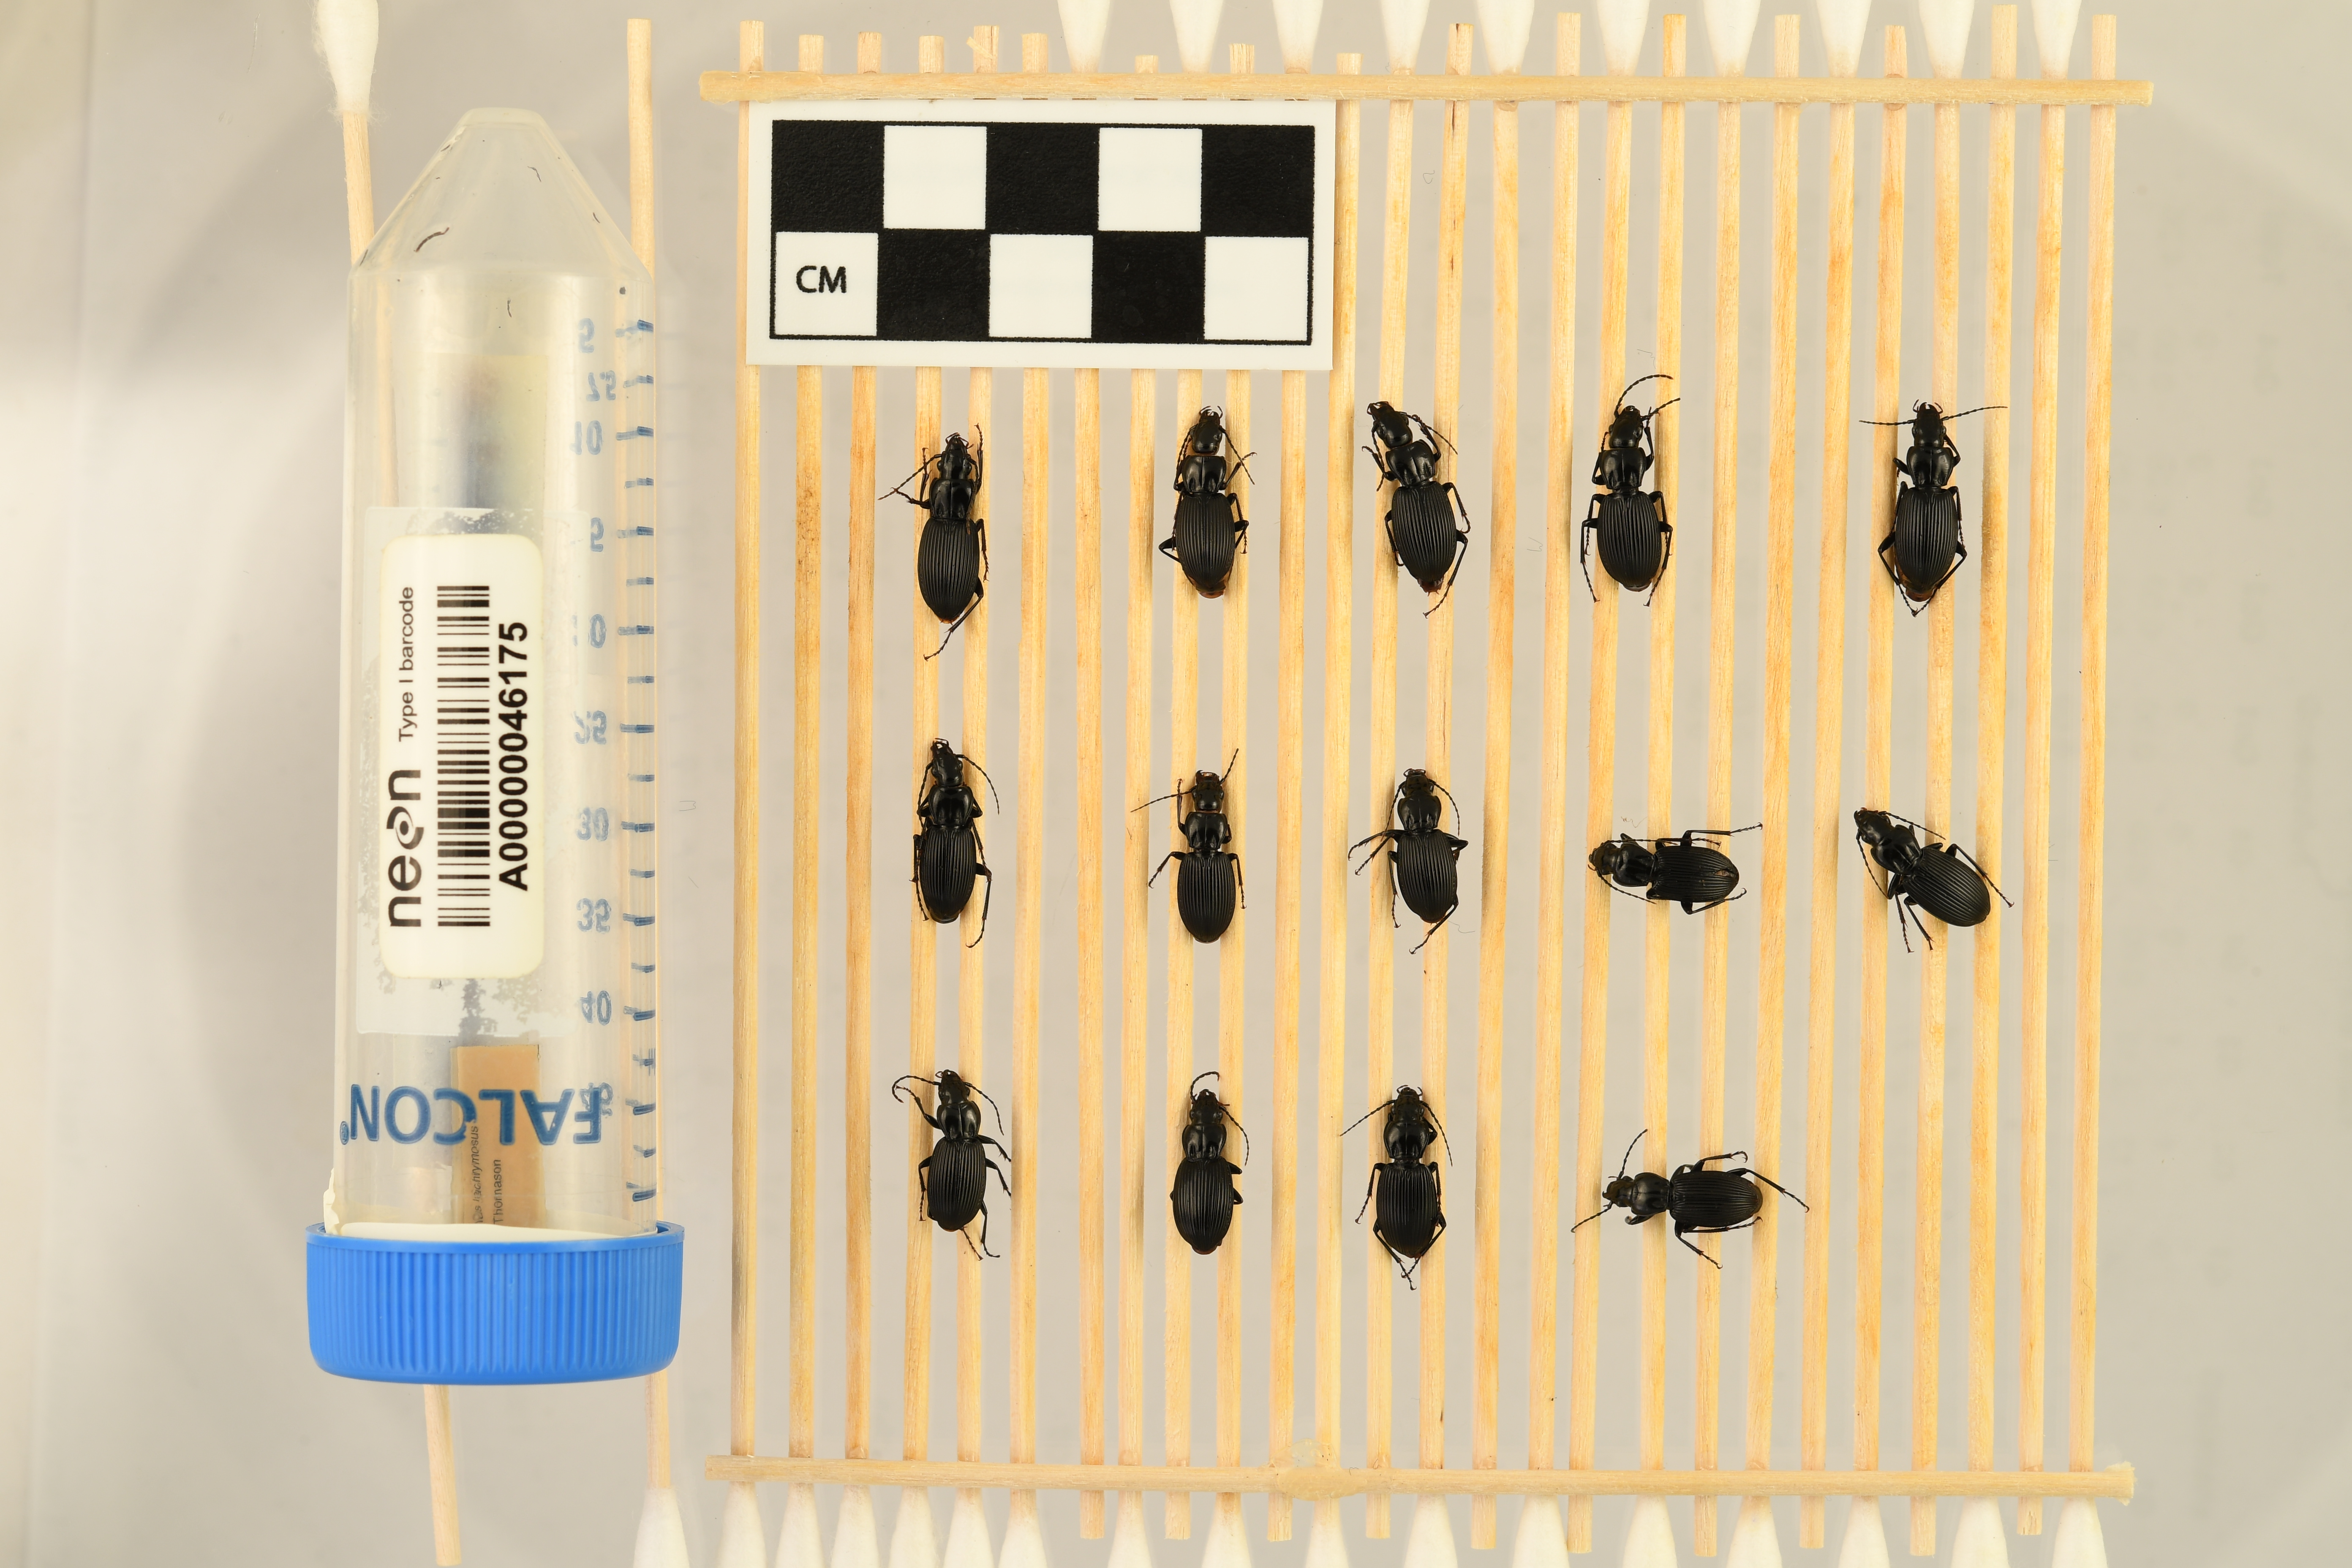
Pterostichus lachrymosus — Mountain Lake Biological Station NEON, plot MLBS_005. Beetle 5, ElytraLength: 0.8839 cm (lying flat: Yes)

Pterostichus lachrymosus — Mountain Lake Biological Station NEON, plot MLBS_005. Beetle 5, ElytraWidth: 0.4198 cm (lying flat: Yes)

Pterostichus lachrymosus — Mountain Lake Biological Station NEON, plot MLBS_005. Beetle 6, ElytraLength: 0.7866 cm (lying flat: Yes)

Pterostichus lachrymosus — Mountain Lake Biological Station NEON, plot MLBS_005. Beetle 6, ElytraWidth: 0.4091 cm (lying flat: Yes)

Pterostichus lachrymosus — Mountain Lake Biological Station NEON, plot MLBS_005. Beetle 7, ElytraLength: 0.7633 cm (lying flat: Yes)

Pterostichus lachrymosus — Mountain Lake Biological Station NEON, plot MLBS_005. Beetle 7, ElytraWidth: 0.3978 cm (lying flat: Yes)

Pterostichus lachrymosus — Mountain Lake Biological Station NEON, plot MLBS_005. Beetle 8, ElytraLength: 0.7681 cm (lying flat: Yes)

Pterostichus lachrymosus — Mountain Lake Biological Station NEON, plot MLBS_005. Beetle 8, ElytraWidth: 0.4014 cm (lying flat: Yes)

Pterostichus lachrymosus — Mountain Lake Biological Station NEON, plot MLBS_005. Beetle 9, ElytraLength: 0.7115 cm (lying flat: Yes)

Pterostichus lachrymosus — Mountain Lake Biological Station NEON, plot MLBS_005. Beetle 9, ElytraWidth: 0.4205 cm (lying flat: Yes)

Pterostichus lachrymosus — Mountain Lake Biological Station NEON, plot MLBS_005. Beetle 10, ElytraLength: 0.7786 cm (lying flat: Yes)

Pterostichus lachrymosus — Mountain Lake Biological Station NEON, plot MLBS_005. Beetle 10, ElytraWidth: 0.4175 cm (lying flat: Yes)

Pterostichus lachrymosus — Mountain Lake Biological Station NEON, plot MLBS_005. Beetle 11, ElytraLength: 0.8014 cm (lying flat: Yes)

Pterostichus lachrymosus — Mountain Lake Biological Station NEON, plot MLBS_005. Beetle 11, ElytraWidth: 0.3883 cm (lying flat: Yes)

Pterostichus lachrymosus — Mountain Lake Biological Station NEON, plot MLBS_005. Beetle 12, ElytraLength: 0.8173 cm (lying flat: Yes)

Pterostichus lachrymosus — Mountain Lake Biological Station NEON, plot MLBS_005. Beetle 12, ElytraWidth: 0.4086 cm (lying flat: Yes)

Pterostichus lachrymosus — Mountain Lake Biological Station NEON, plot MLBS_005. Beetle 13, ElytraLength: 0.7955 cm (lying flat: Yes)

Pterostichus lachrymosus — Mountain Lake Biological Station NEON, plot MLBS_005. Beetle 13, ElytraWidth: 0.387 cm (lying flat: Yes)

Pterostichus lachrymosus — Mountain Lake Biological Station NEON, plot MLBS_005. Beetle 14, ElytraLength: 0.7851 cm (lying flat: Yes)

Pterostichus lachrymosus — Mountain Lake Biological Station NEON, plot MLBS_005. Beetle 14, ElytraWidth: 0.3979 cm (lying flat: Yes)